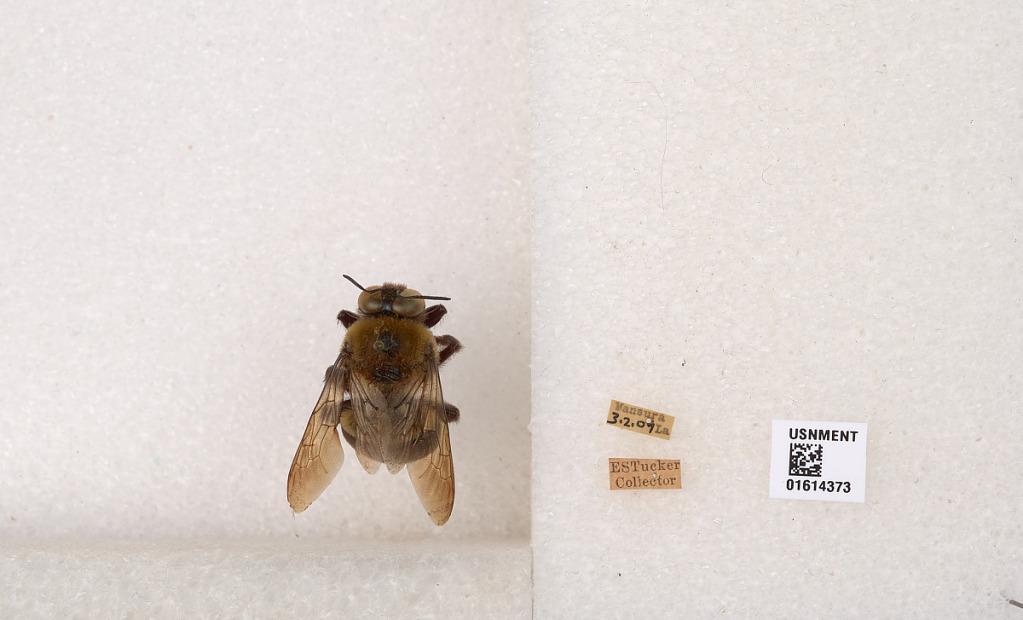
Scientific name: Xylocopa (Xylocopoides) virginica virginica (Linnaeus)
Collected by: E. Tucker
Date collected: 1909-3-2
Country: United States
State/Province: Louisiana
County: Avoyelles
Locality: Mansura
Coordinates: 31.058, -92.049